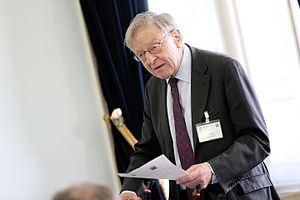
La circonscription de Battersea est une circonscription électorale anglaisr située dans le Grand Londres, et représentée à la Chambre des Communes du Parlement britannique.